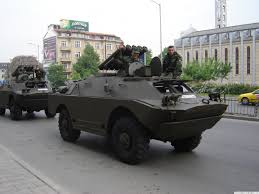
Label: BRDM